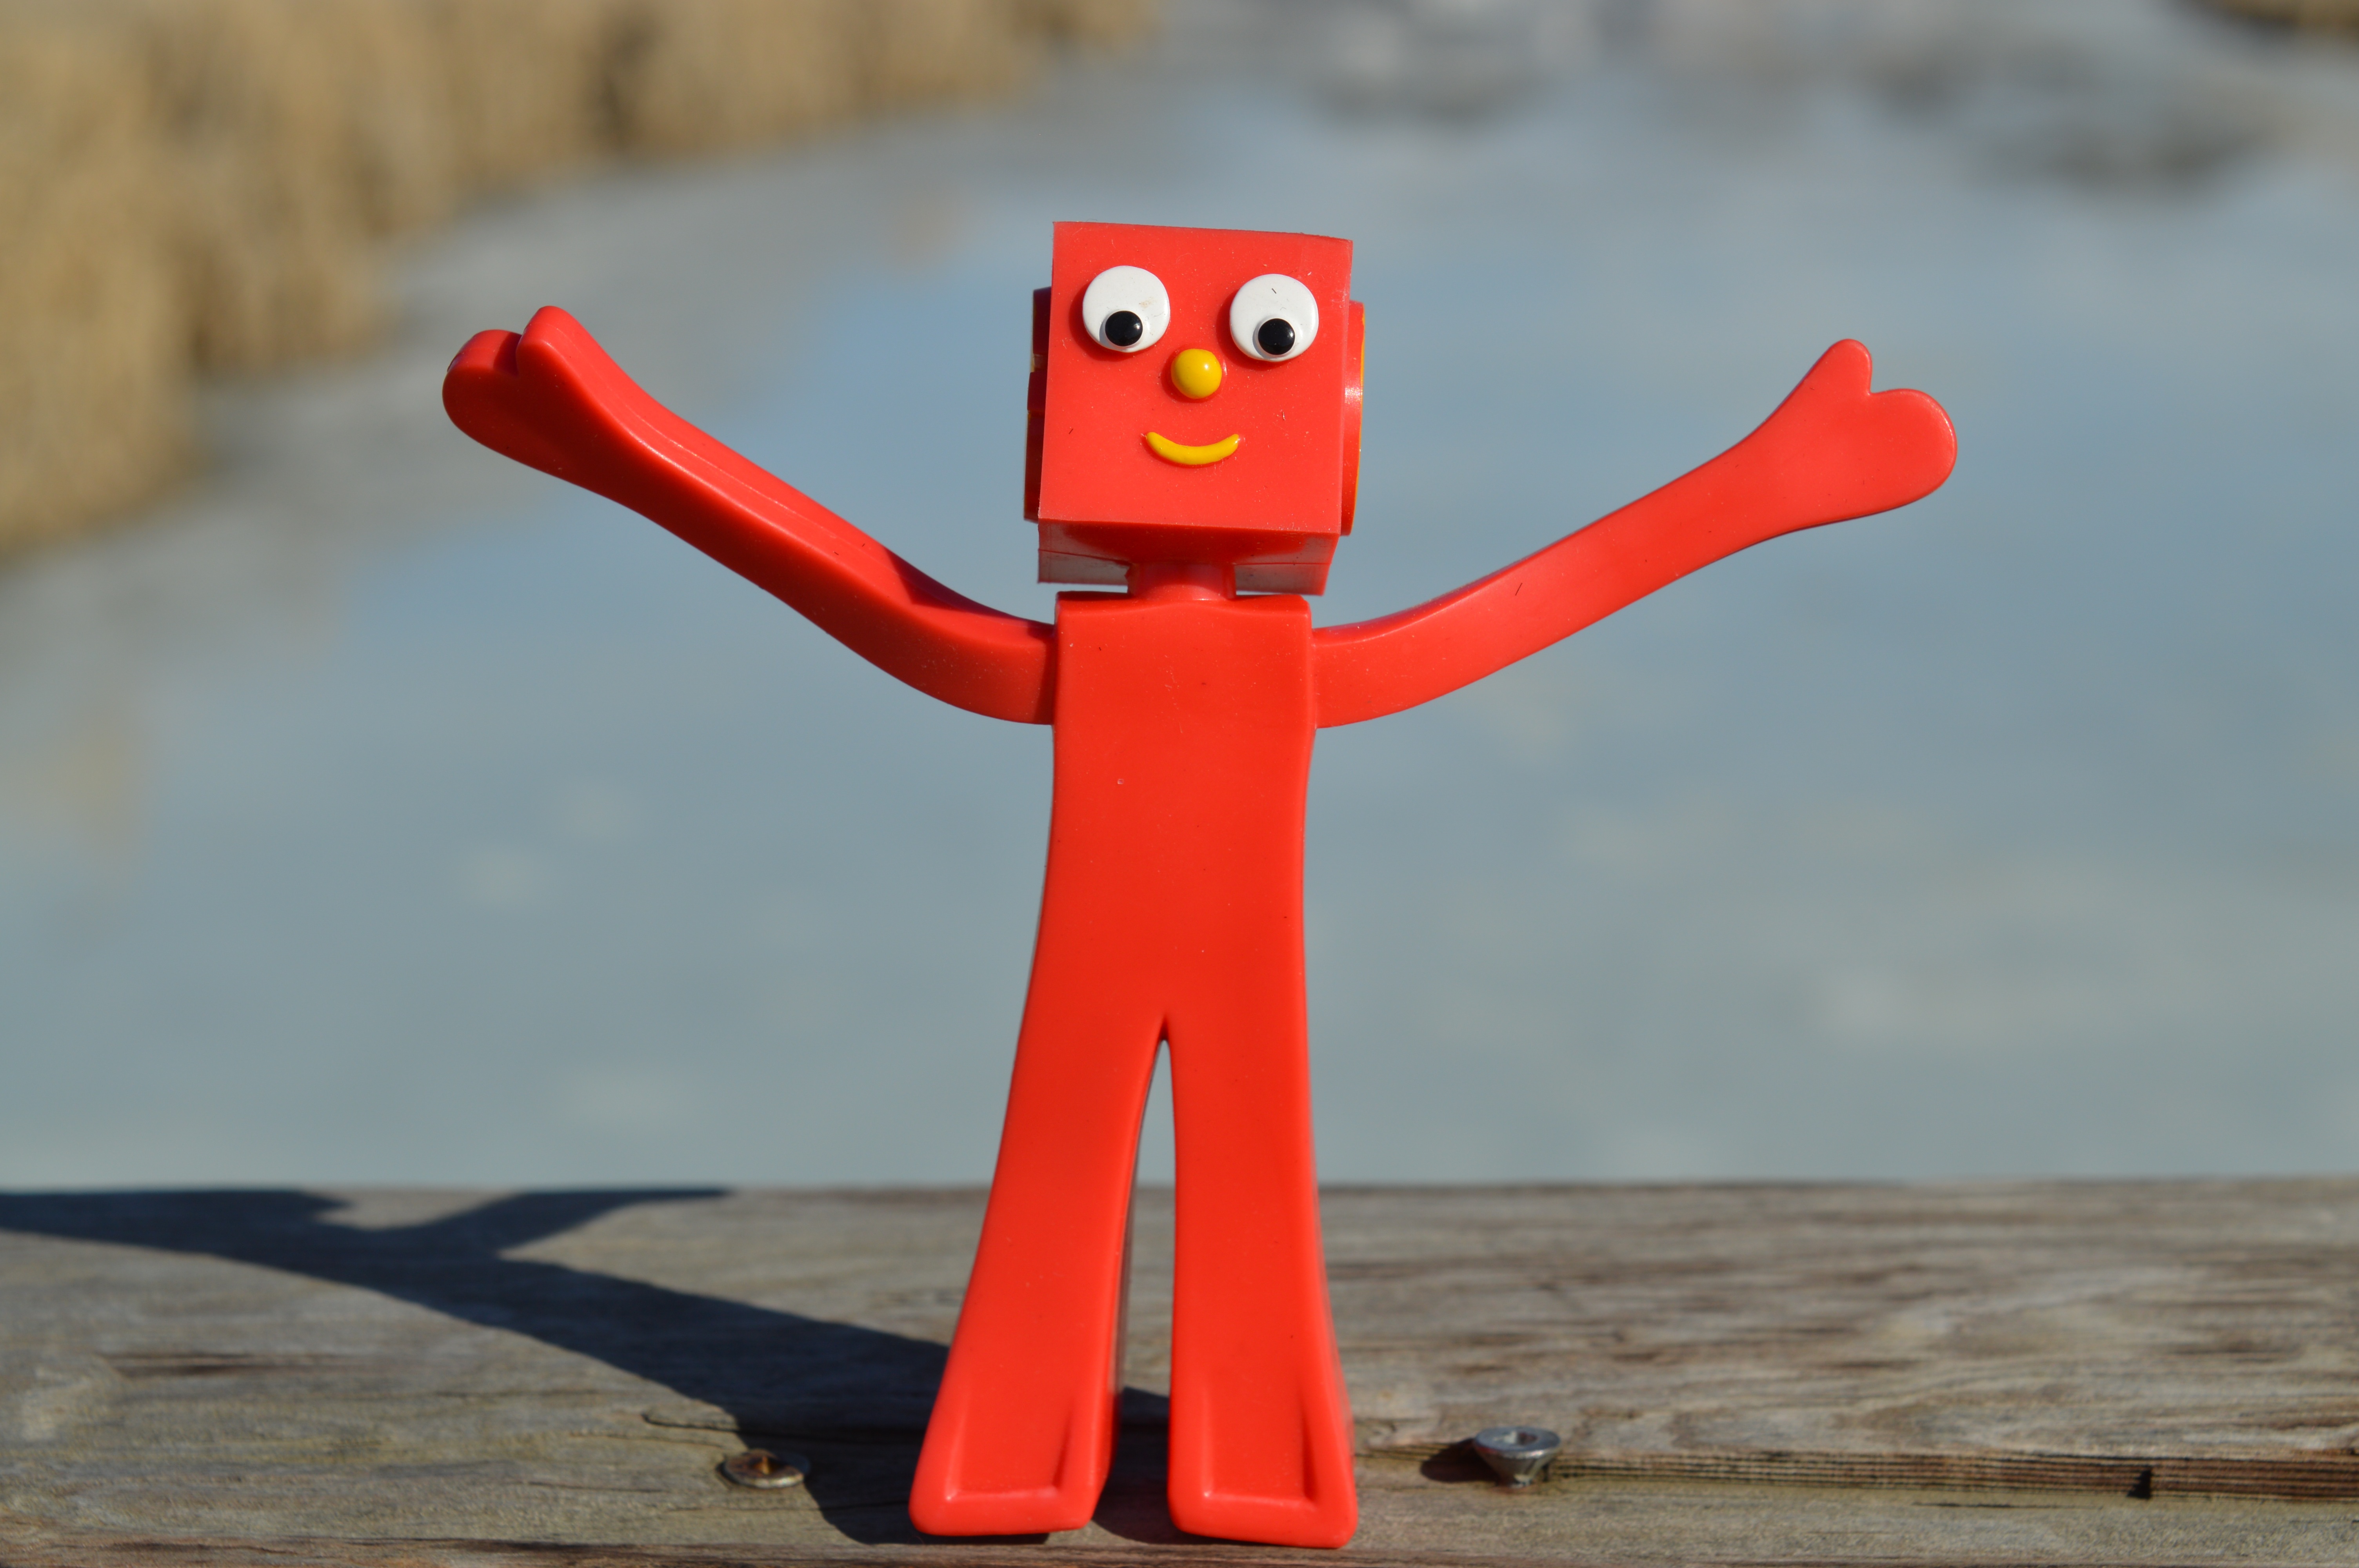
nature, red, freedom, toy, smiling, cheerful, outdoors, happy, happiness, joy, joyful, excitement, thrilled, excited